Henrik Vilhelm Brinkopff

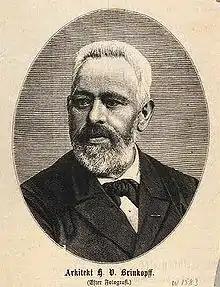
Henrik Vilhelm Brinkopff.

He was the son of Heinrich Brinkopff and Johanne Marie Høygaard. From 1847, he worked in his profession as a sculptor and as a designer and gilder in Copenhagen. He was the co-owner of the image cutting company Brinkopff & Sehnen from 1869 to 1872.